Evan Bates

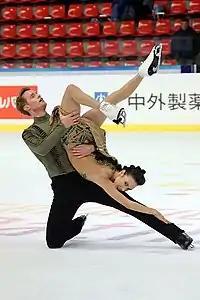
Snake Dance at 2019 Internationaux de France

Chock/Bates took silver at the 2014 Nebelhorn Trophy, an ISU Challenger Series event, and then won both their Grand Prix events at the 2014 Skate America and 2014 Rostelecom Cup. The team went on to win the silver at the Grand Prix Final in December and then their first senior national title at the 2015 U.S. Championships in January.